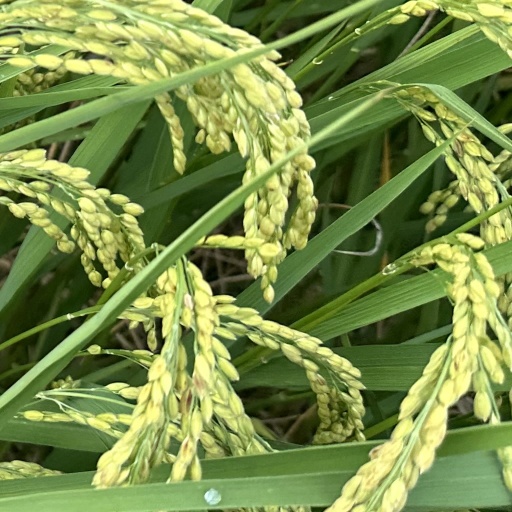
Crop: rice